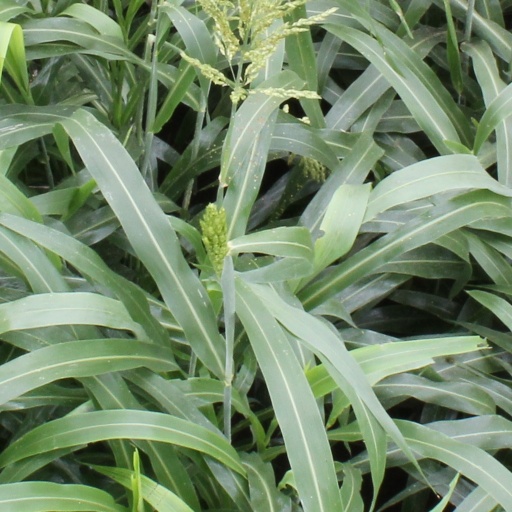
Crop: sorghum